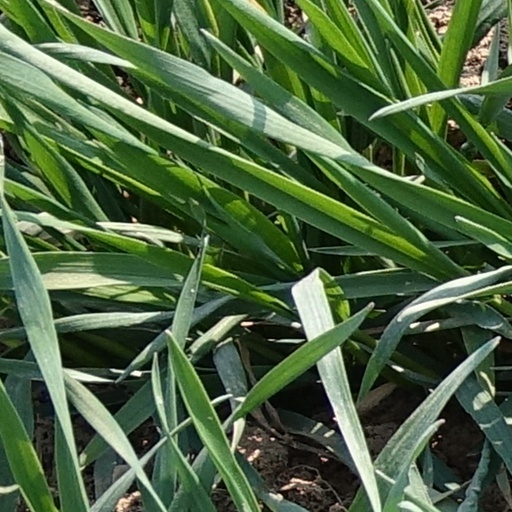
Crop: wheat